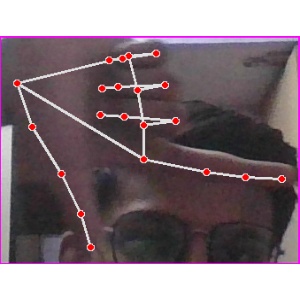
अक्षर: ख